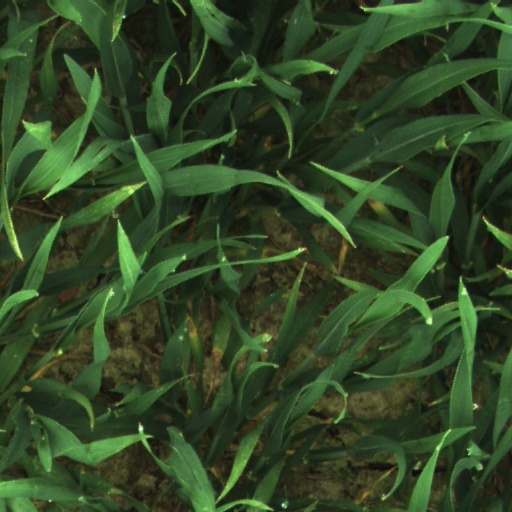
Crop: wheat